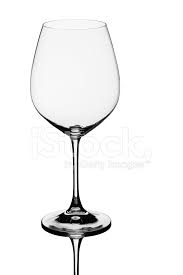
Label: glass